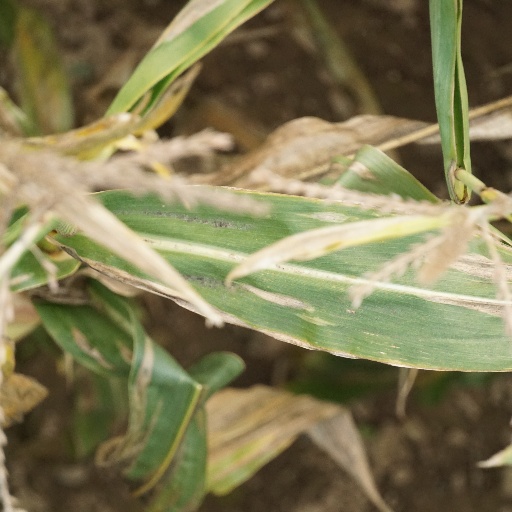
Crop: maize; corn